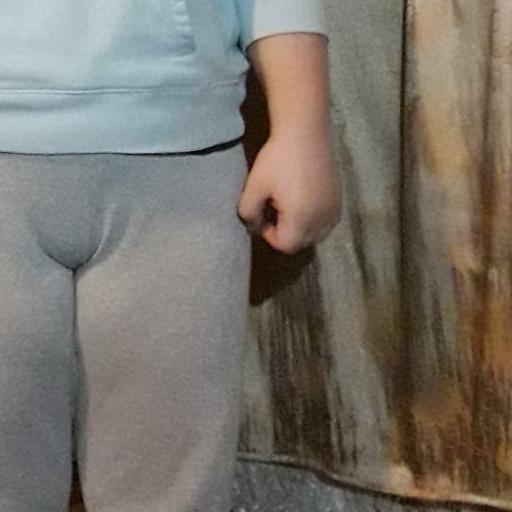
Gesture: no_gesture